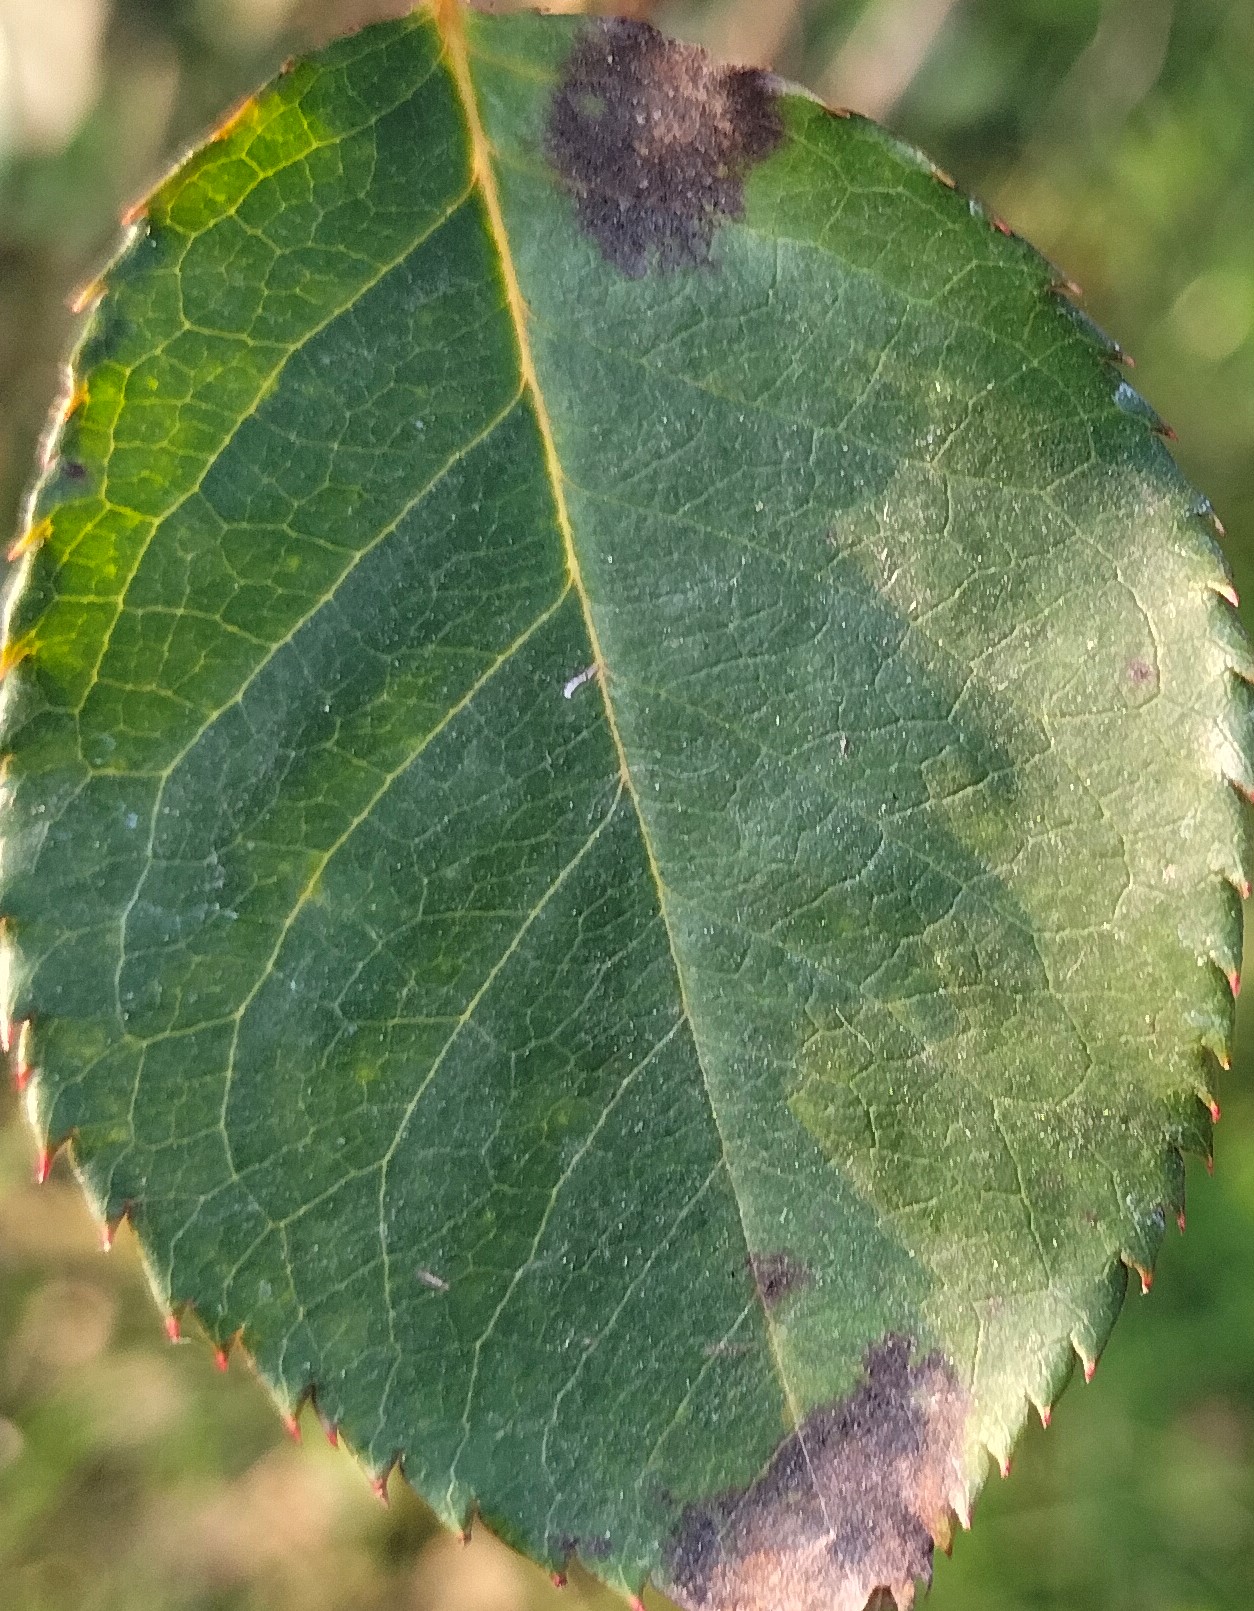
Label: Black Spot